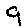
Label: 9